Canadian women in the world wars

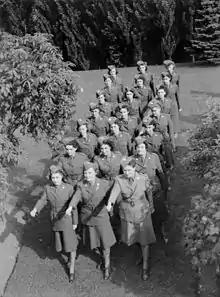
Members of the Canadian Auxiliary Women's Corps in August 1942.

When men left their factory jobs to fight overseas, women stepped up to fill their positions in mass. These jobs became essential during the war when munitions supplies became vital to the war effort. Women excelled in these historically male-dominated roles. Some conservative protesters, rallied against women leaving the home as they argued this would hurt the traditional family ideals. This was especially true in Quebec, where the strong-arm of the Catholic Church kept many women from working outside the home. The government supported this new essential workforce by creating the first government run daycares. Though women shined in these positions and were even recruited in industrial communities, the jobs remained extremely gendered and women were expected to leave the factories when veterans returned home. Women's work in factory during the second war is the most important role played by women on the home front.